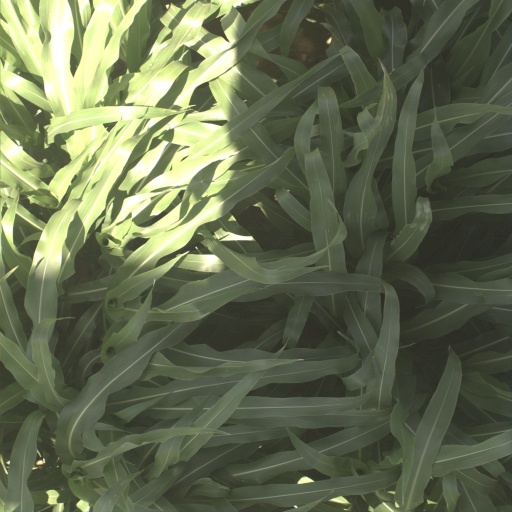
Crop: sorghum